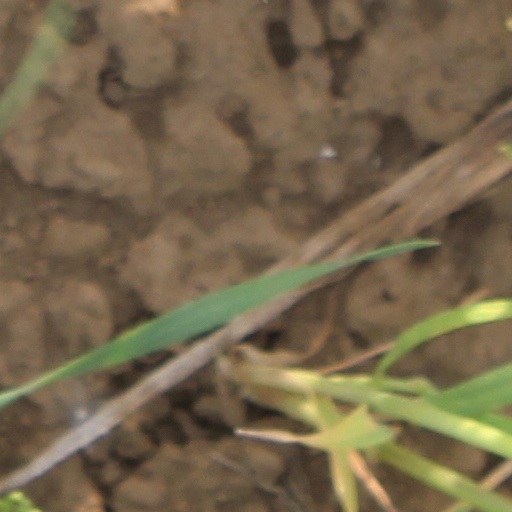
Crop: wheat